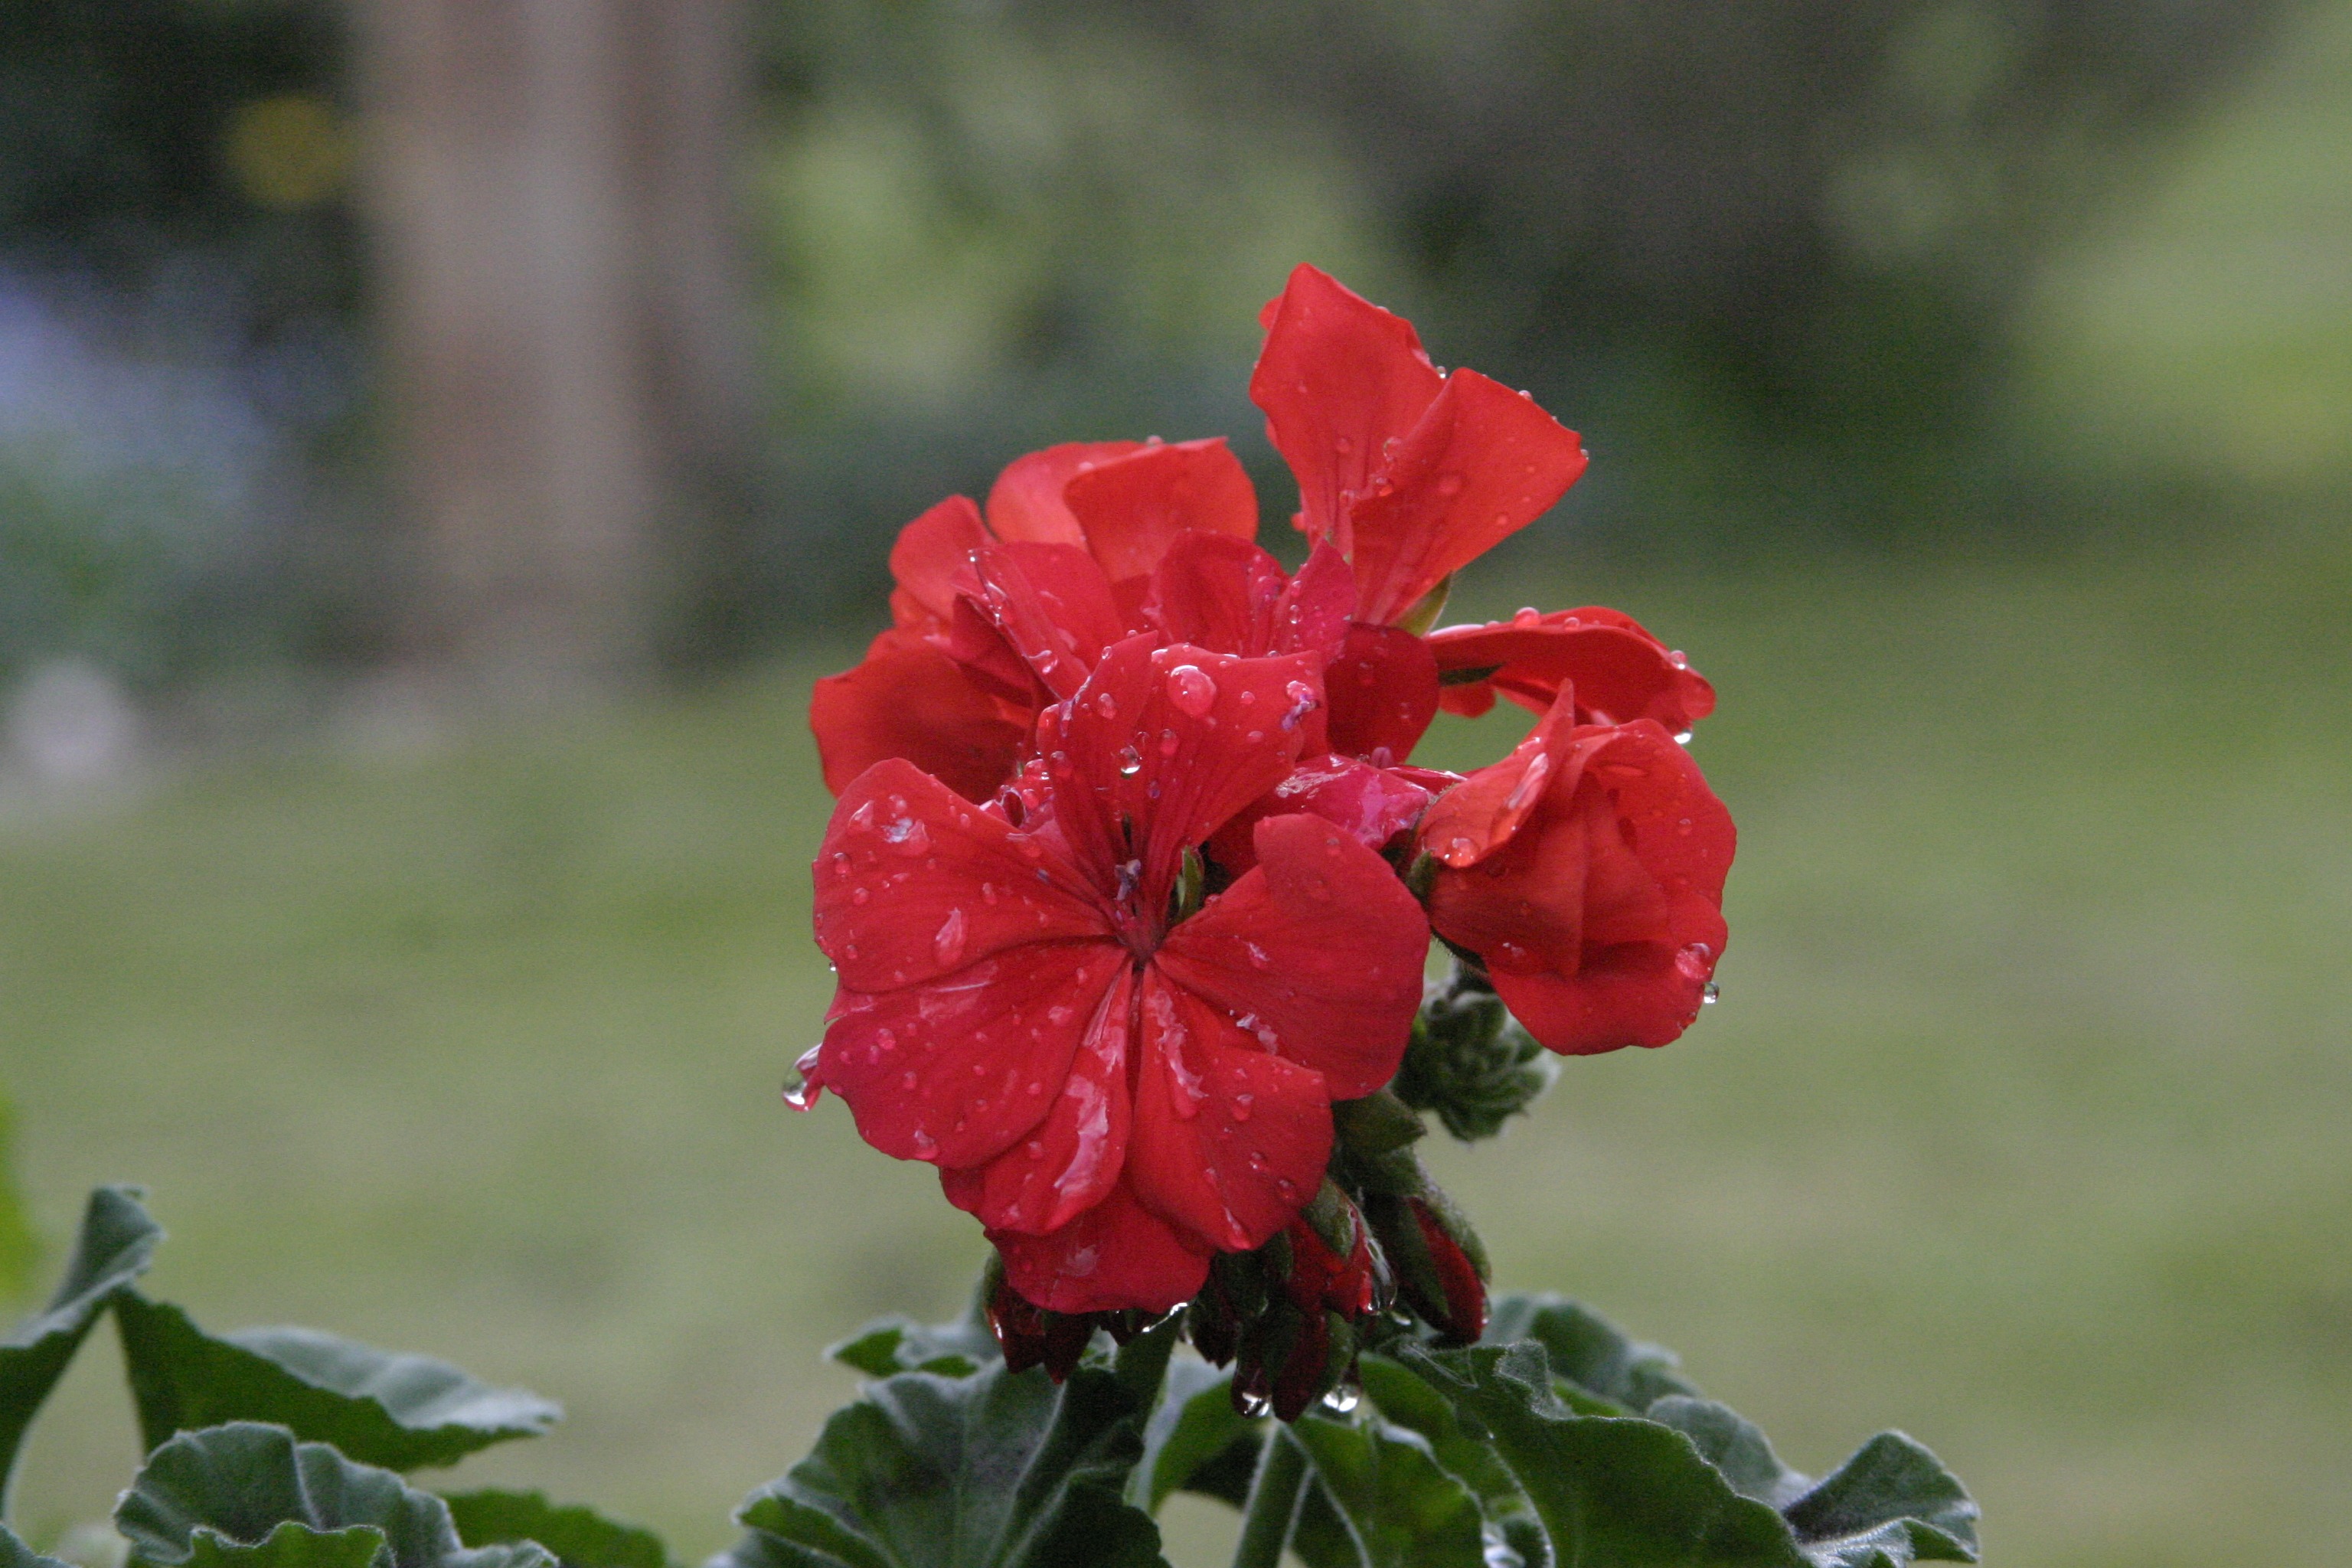
nature, branch, blossom, plant, sun, rain, leaf, flower, petal, raindrop, wet, spring, red, botany, flora, downpour, flowers, leaves, shrub, rhododendron, rainstorm, macro photography, public record, flowering plant, shiver, chinese hibiscus, woody plant, land plant